CAC Ceres

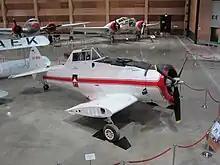
A Ceres on display at the Museum of Transport & Technology, Auckland

The design that emerged, although superficially similar to the Wirraway, was really a new type that used some Wirraway components, rather than a conversion. The only major components used in both types without alteration were the tail group and the landing gear. The fuselage was completely new, with a hopper installed between the engine and the high-mounted single-seat cockpit. The Wirraway wing was substantially altered for use in the Ceres. The outer wing panels had slotted trailing-edge flaps and fixed leading edge slats, while the centre-section was substantially altered to accommodate the hopper, the greater weight of the Ceres, the different flaps (the Wirraway had split flaps) and the new type's fixed landing gear with CAC Mustang main wheels, as opposed to the Wirraway's retractable gear, although the same landing gear legs were used however. The increase in wingspan and wing area of the Ceres compared to the Wirraway was also incorporated in the centre section, and the result was an aircraft with much more docile stalling characteristics than those of the Wirraway. The engine was the same, a Pratt & Whitney R-1340, but altered so that it was direct drive rather than geared as on the Wirraway. The three-bladed variable-pitch propeller was also different, having a wider chord and smaller diameter compared to the Wirraway, to suit the Ceres different operating regime and the direct-drive engine.